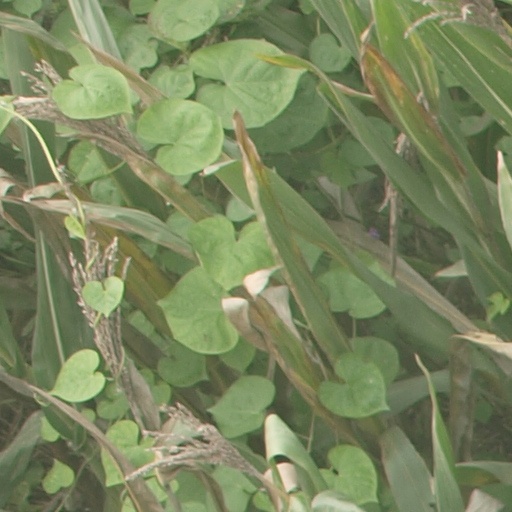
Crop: maize; corn